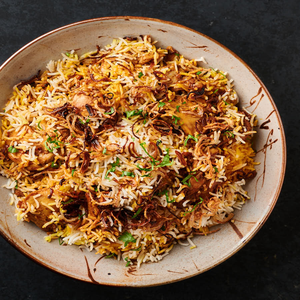
Dish: biryani